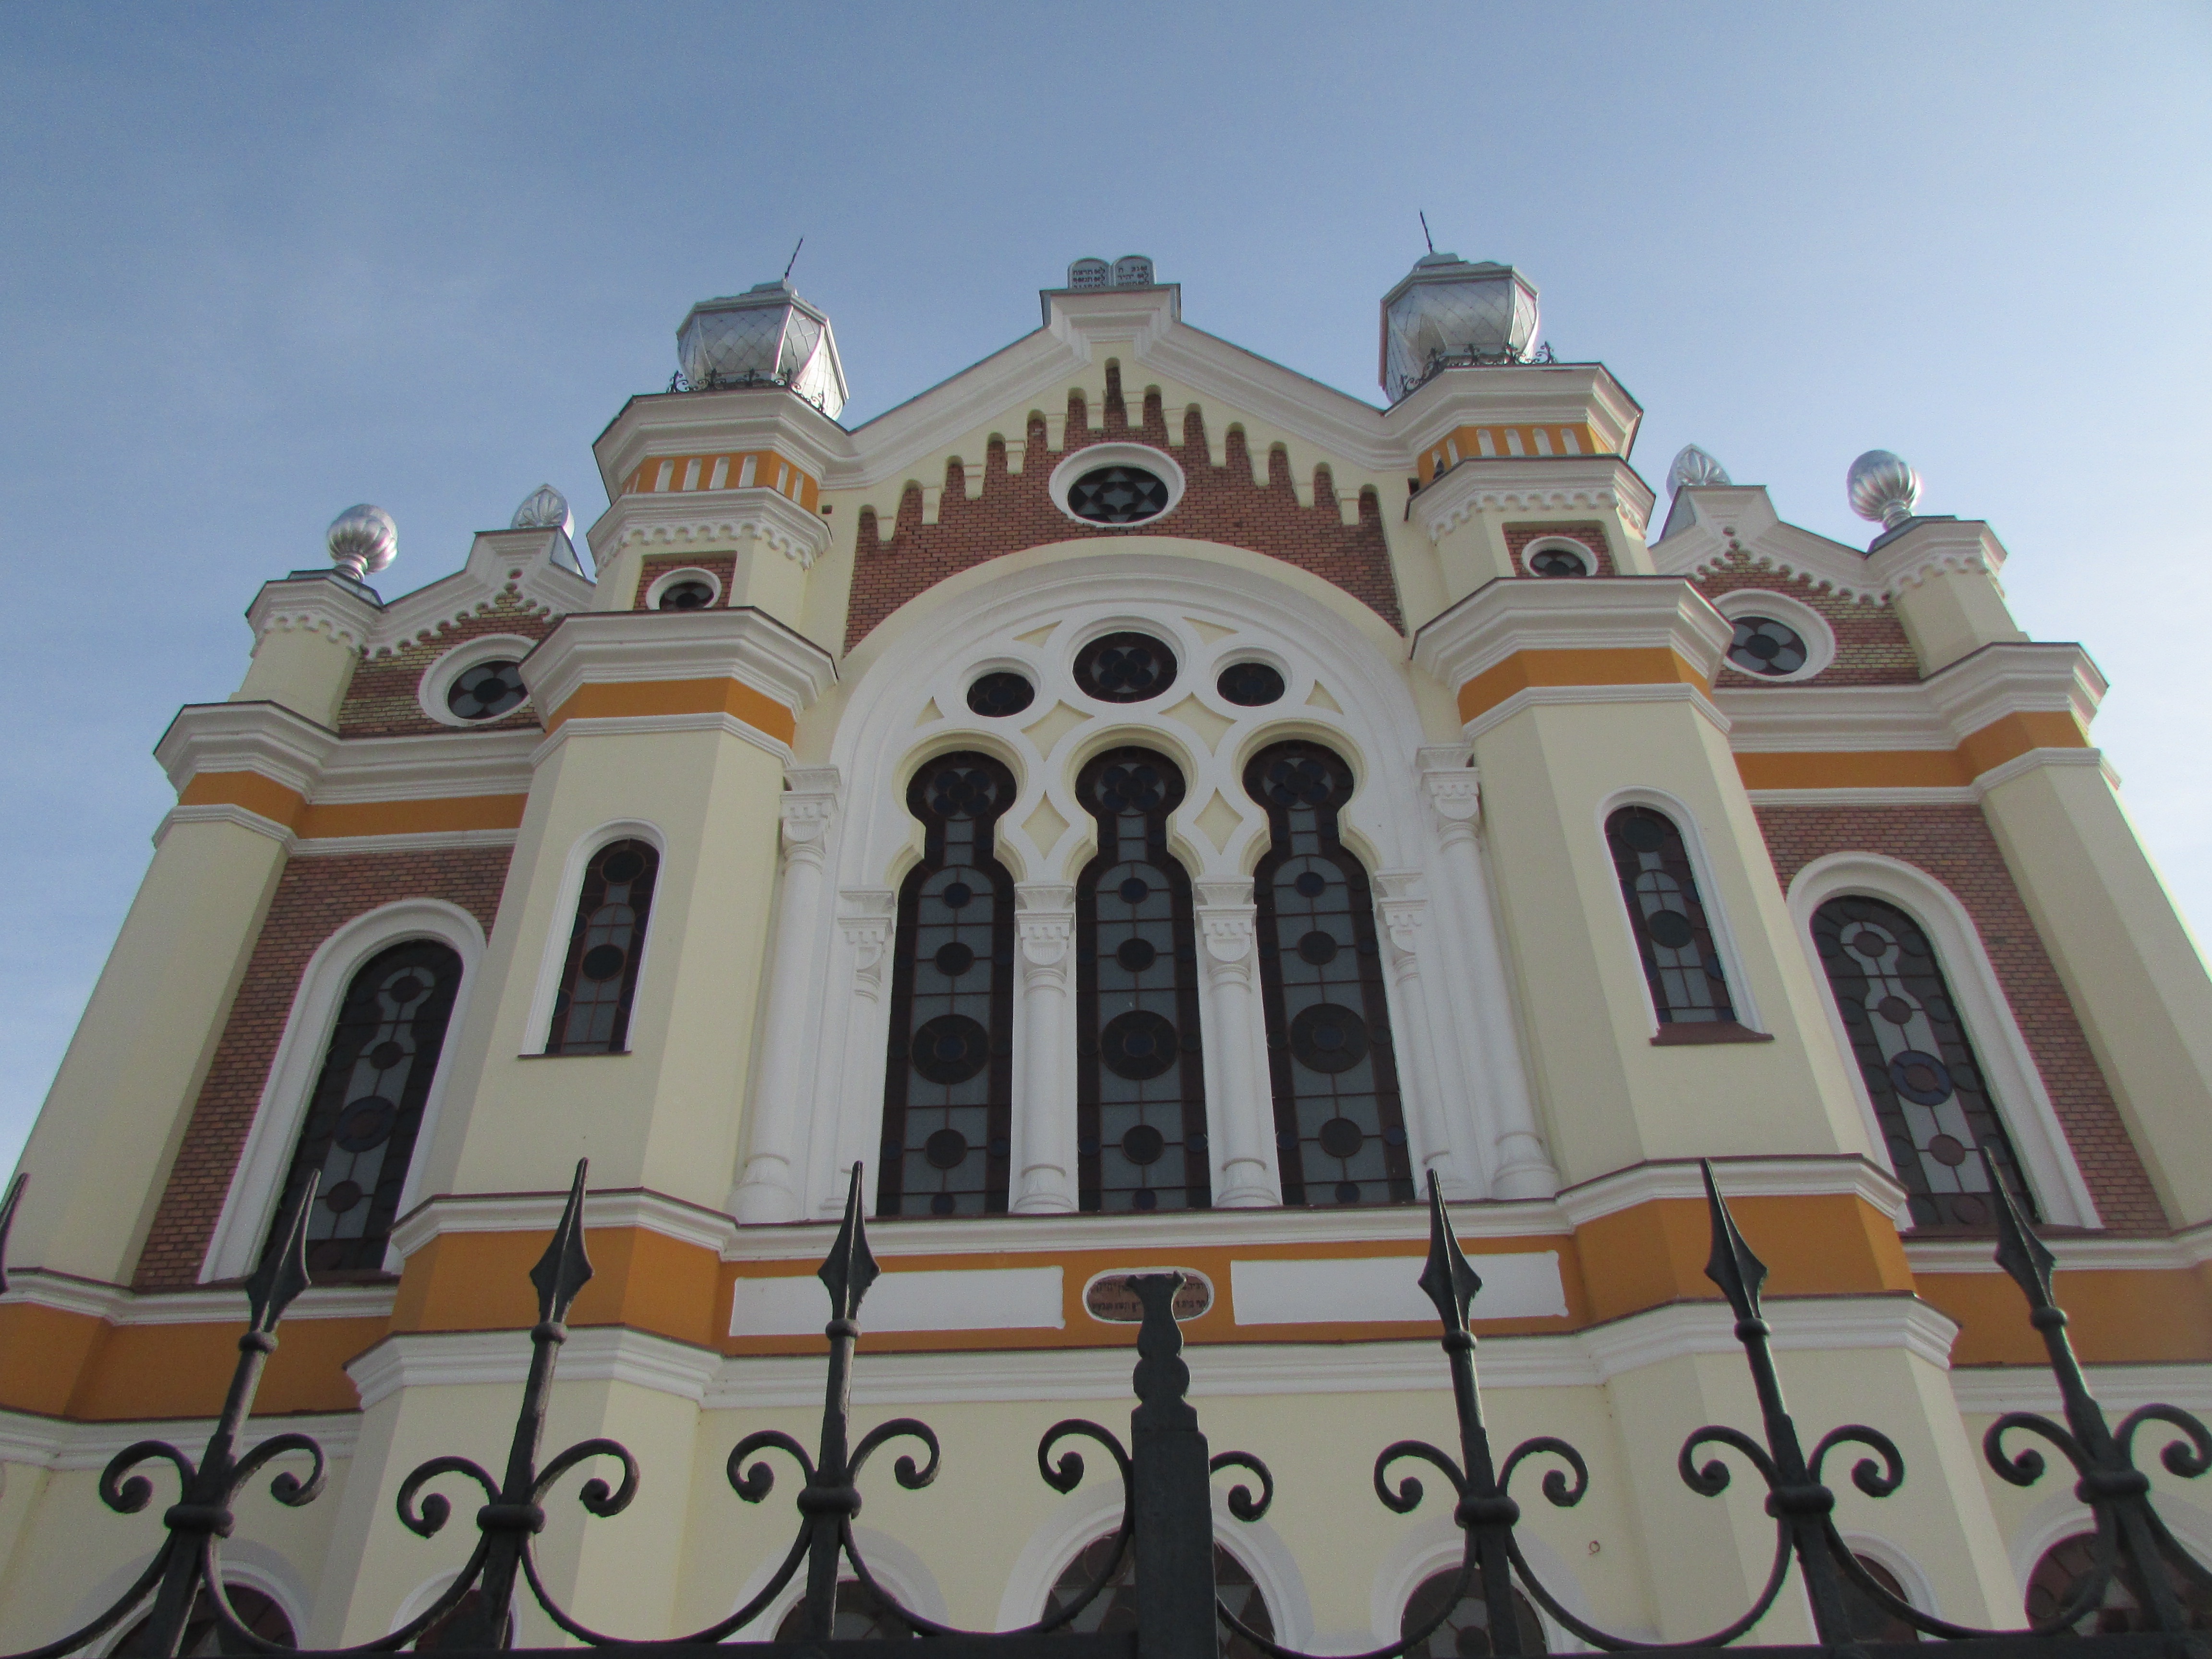
building, palace, city, landmark, facade, church, cathedral, place of worship, old town, synagogue, center, orthodox, romania, transylvania, oradea, crisana